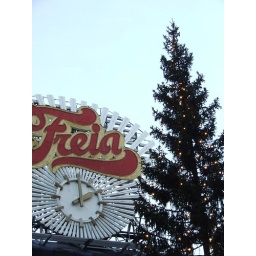
The Fiela clock in oslo by the christmas tree